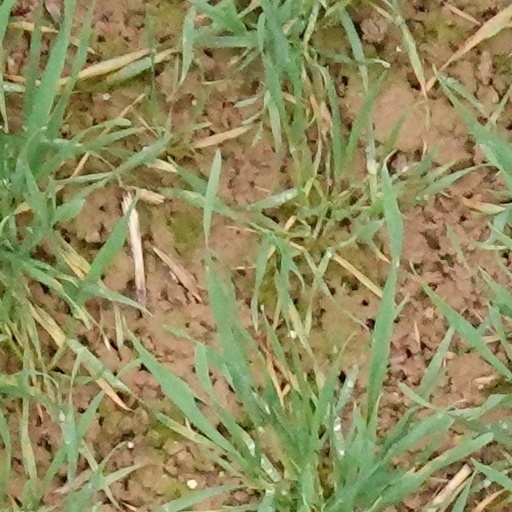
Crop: wheat